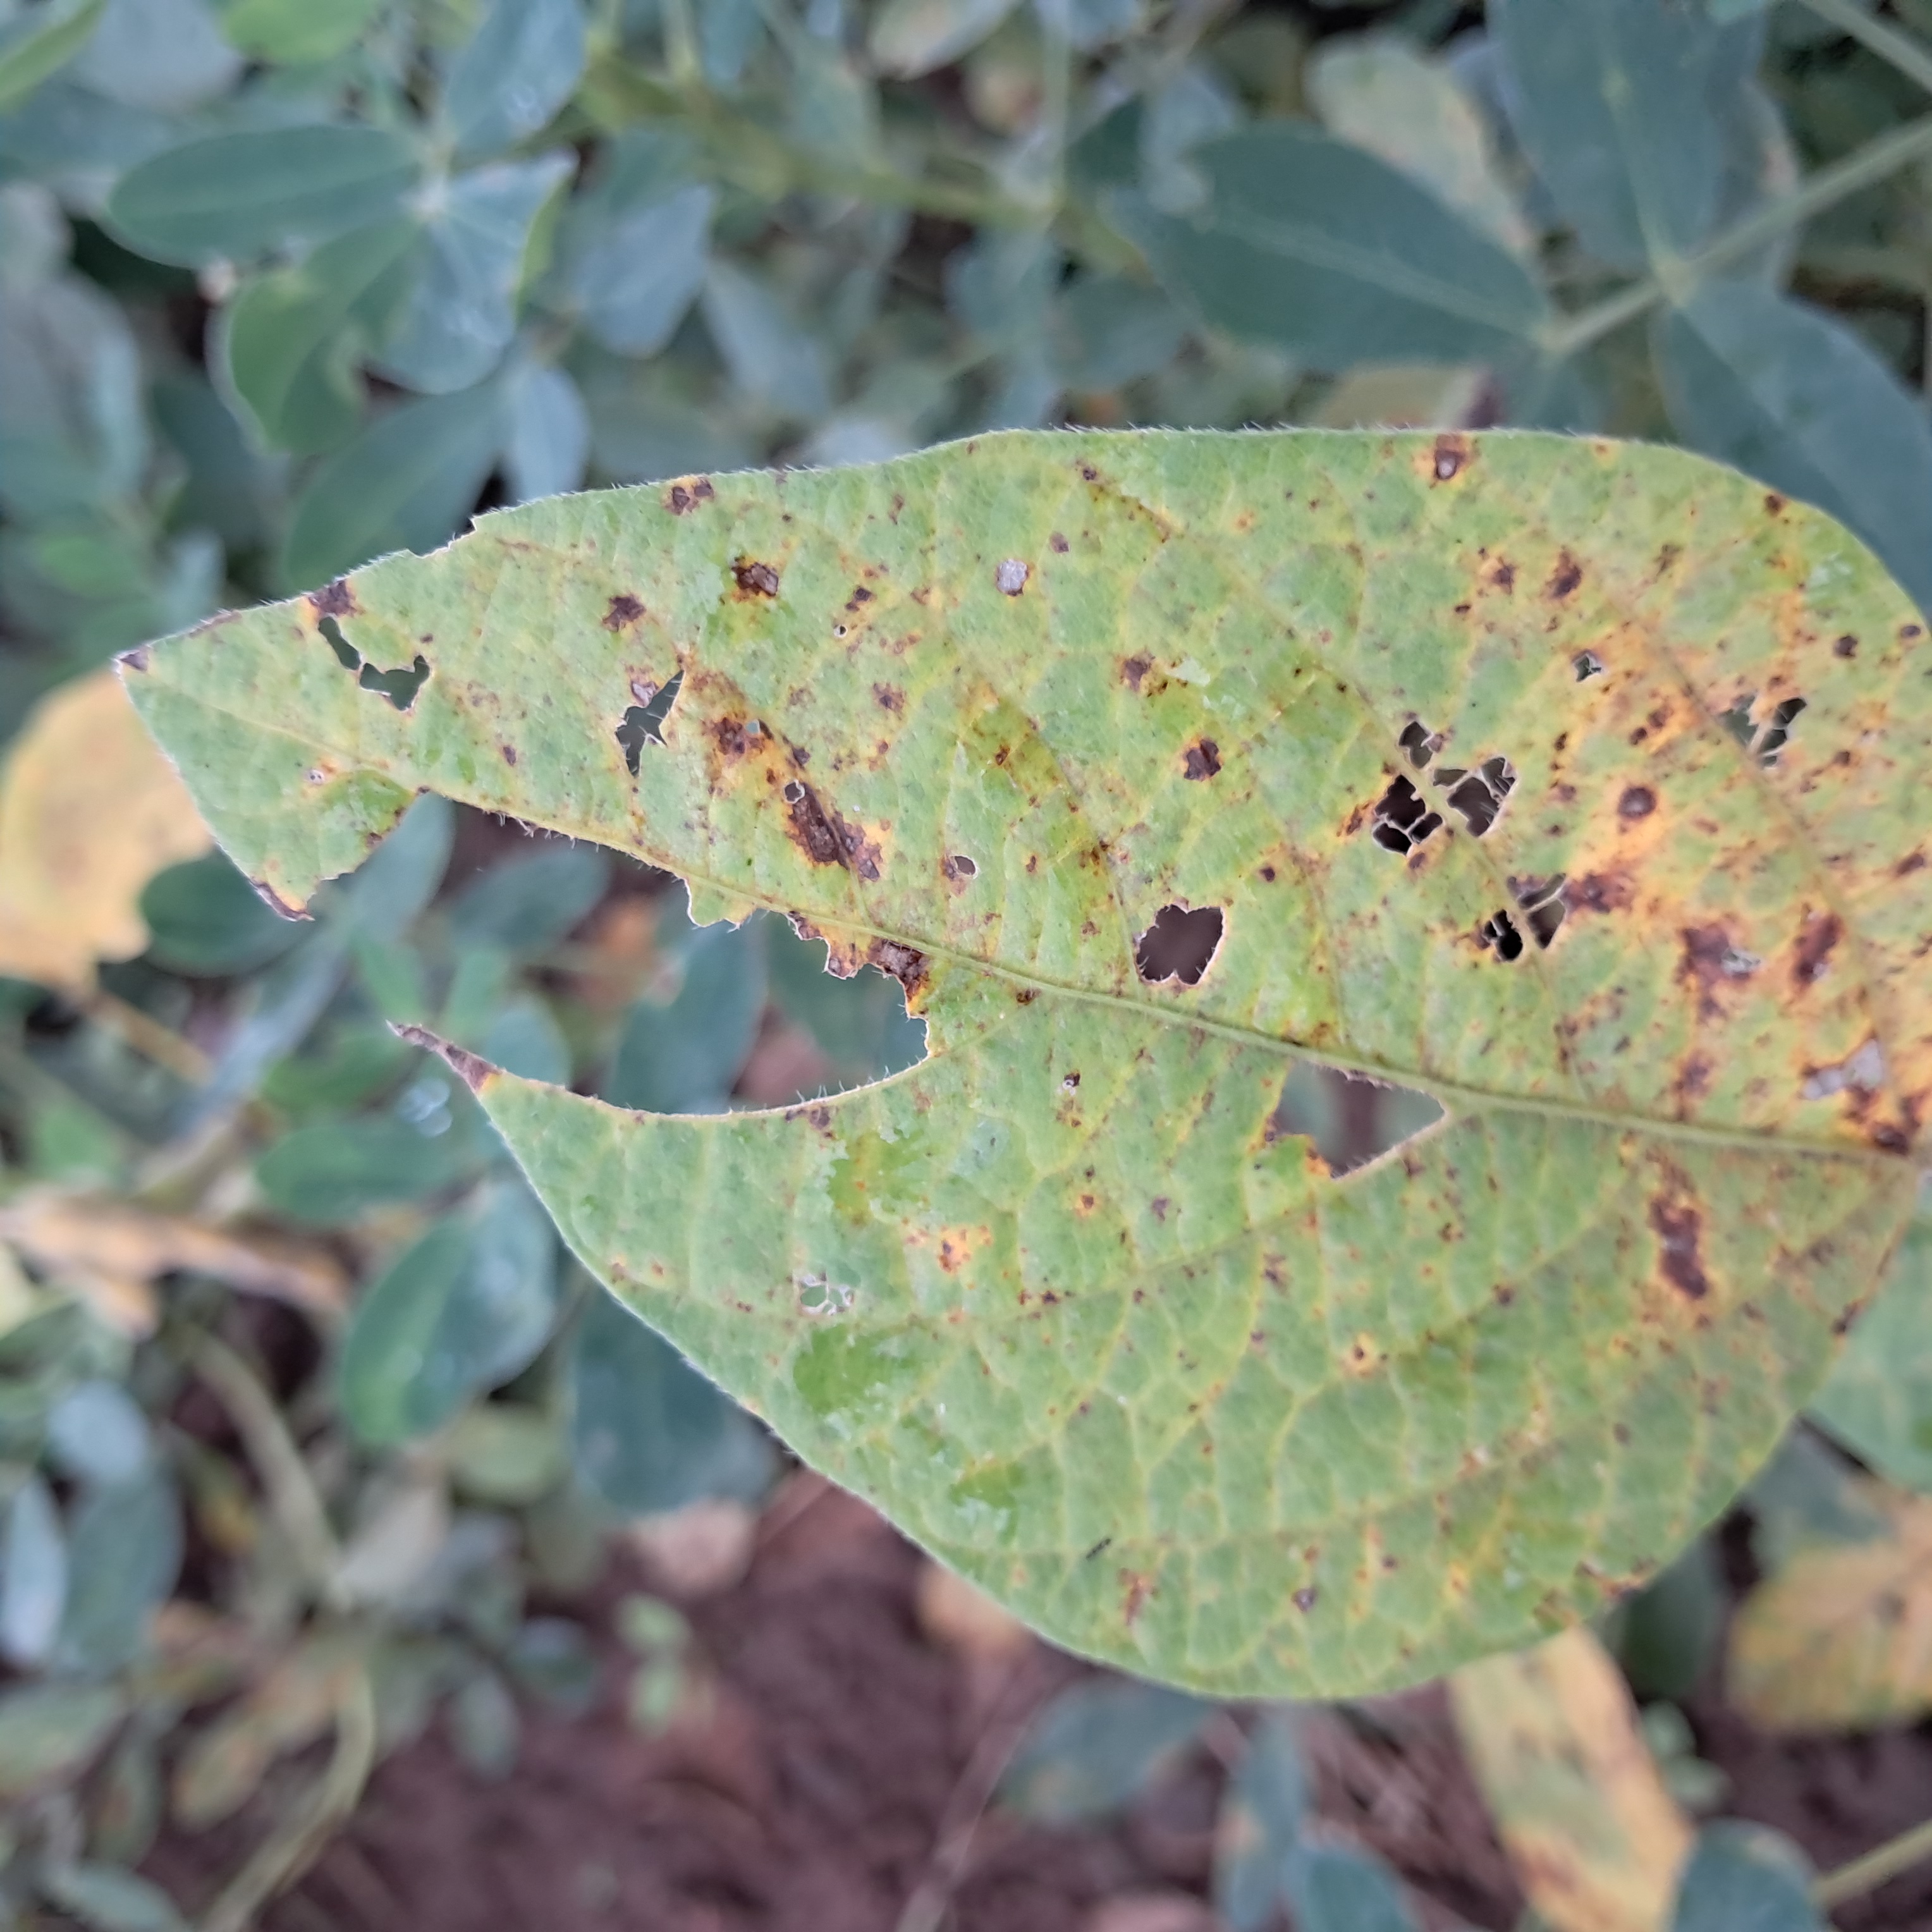
Label: Rust